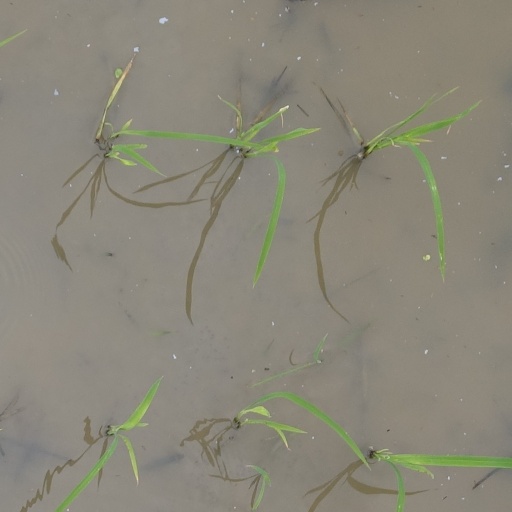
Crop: rice